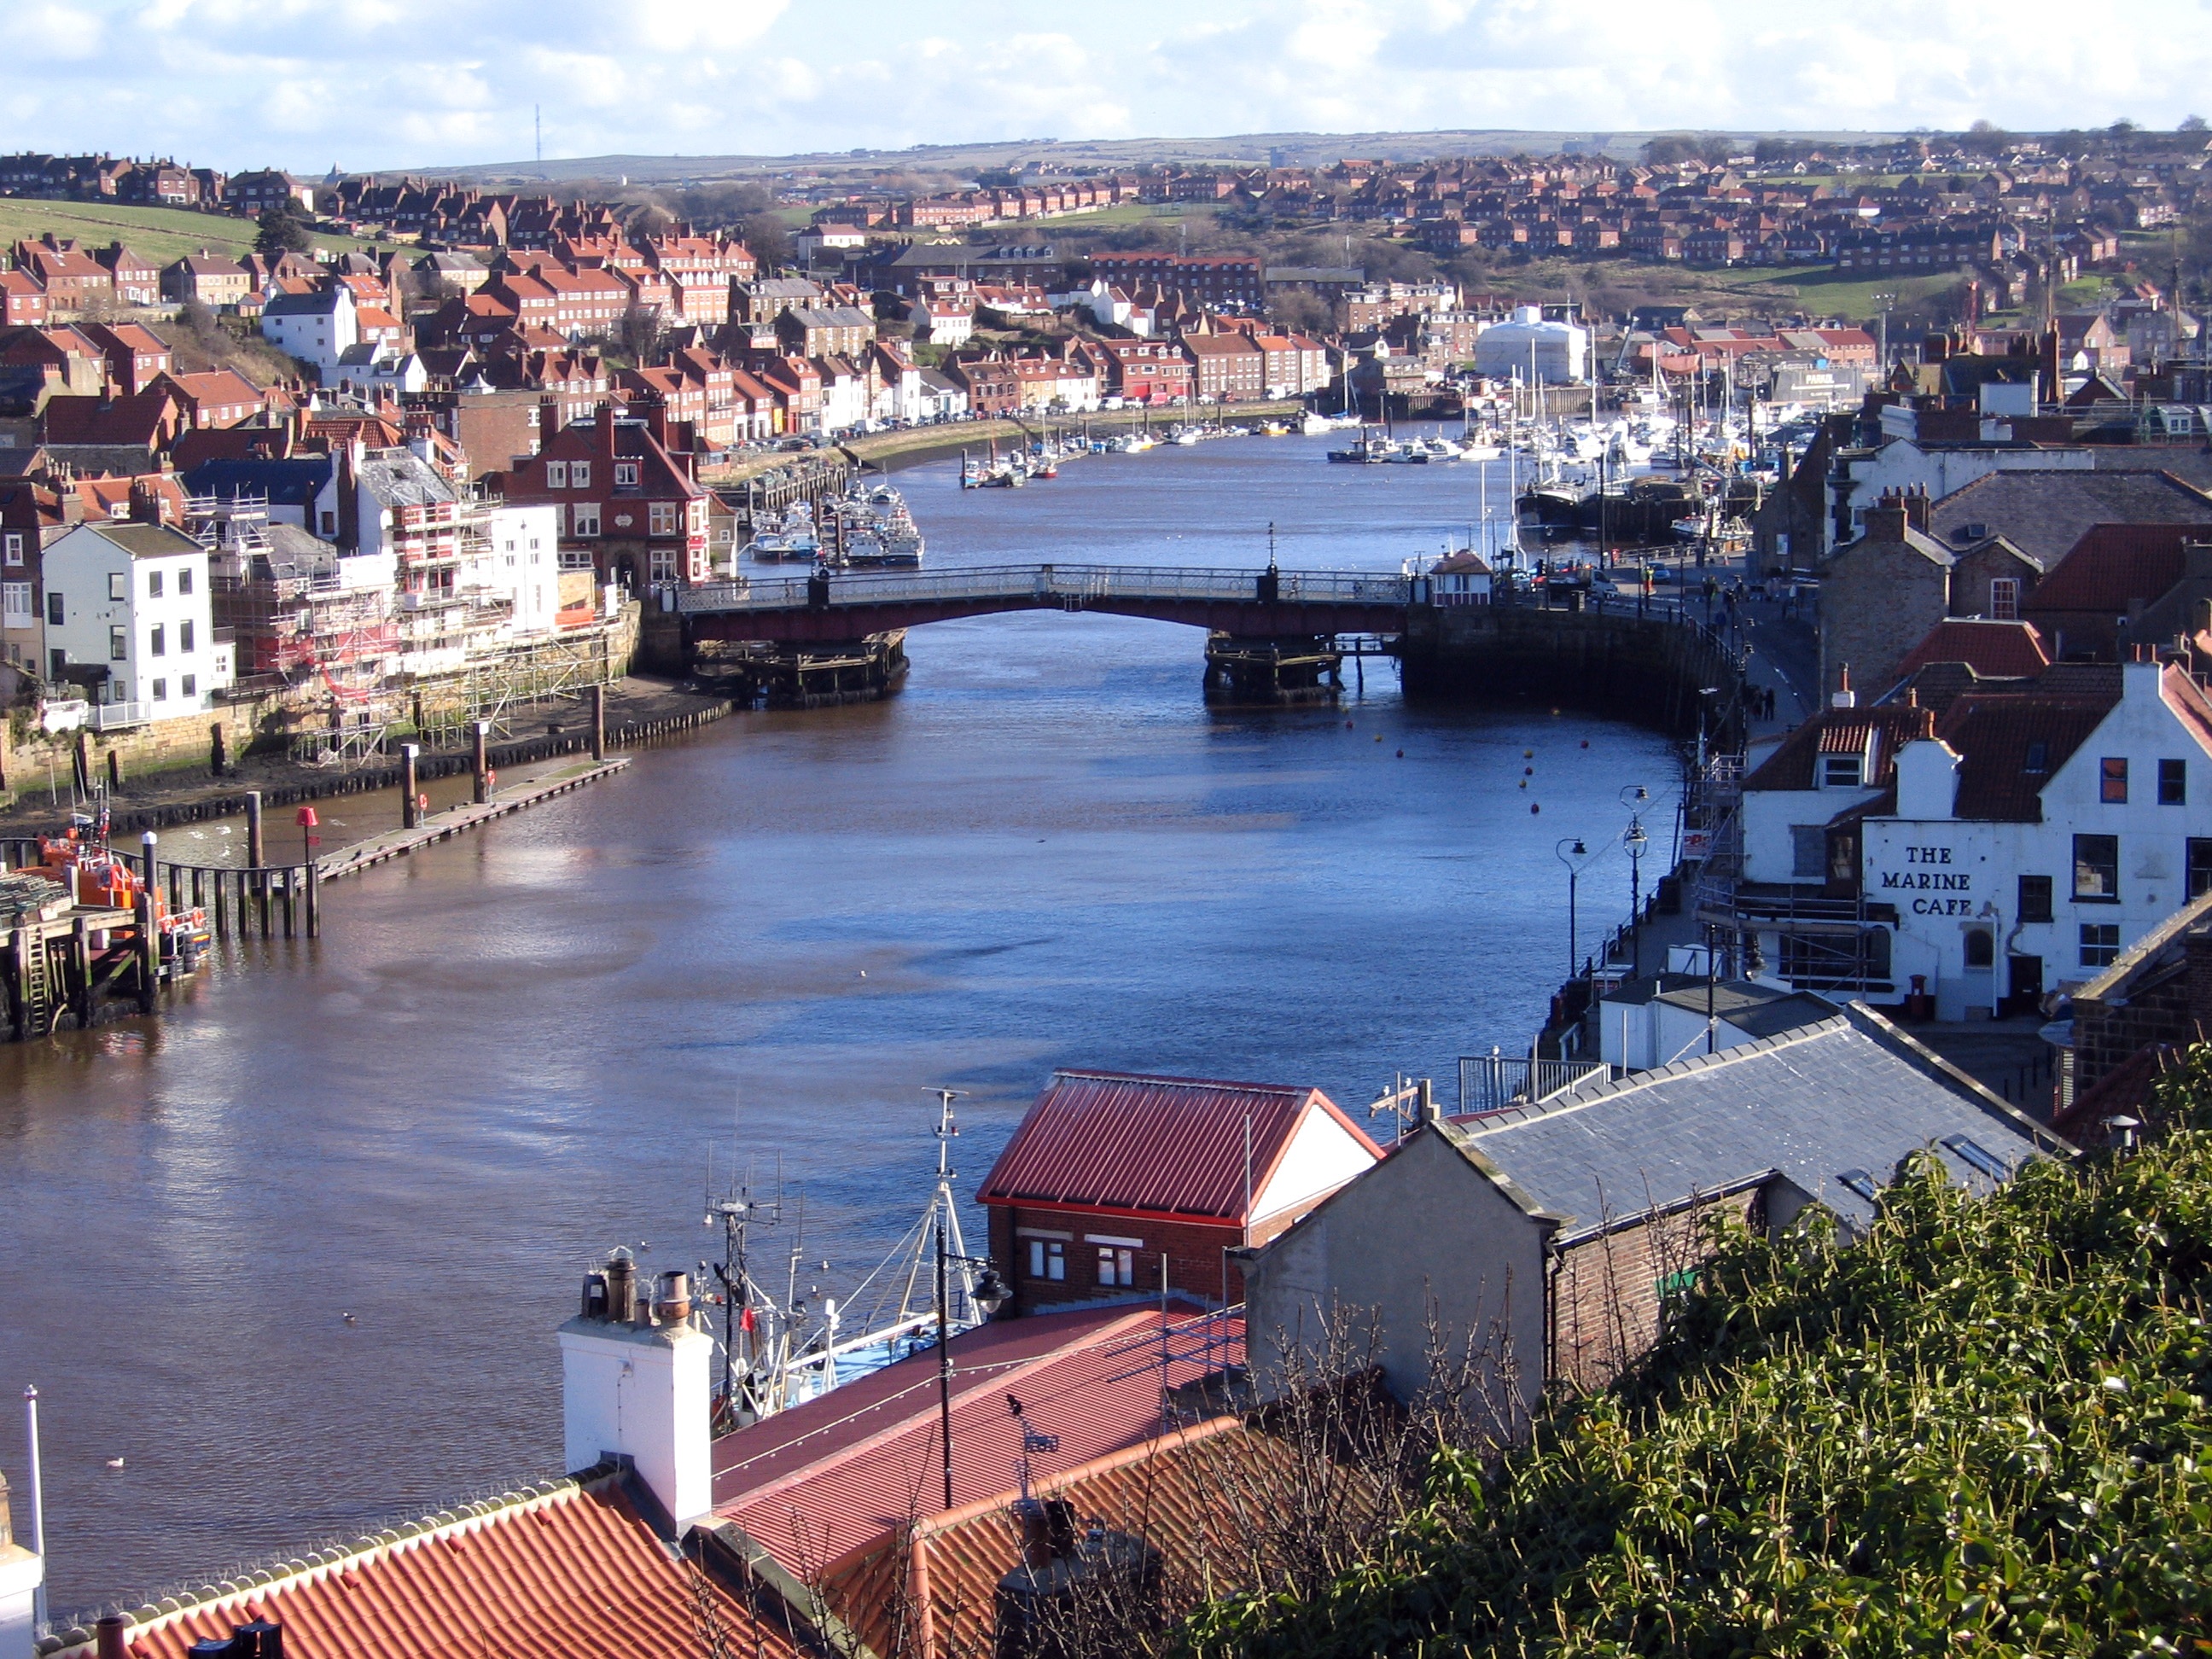
sea, coast, dock, town, river, canal, cityscape, vehicle, harbor, harbour, port, waterway, whitby, aerial photography, swing bridge, north yorkshire